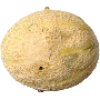
Label: Cantaloupe 2